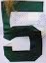
Number: 5